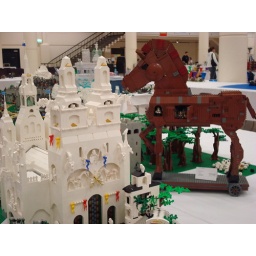
Just ignore the big wooden horse looming over the horizon